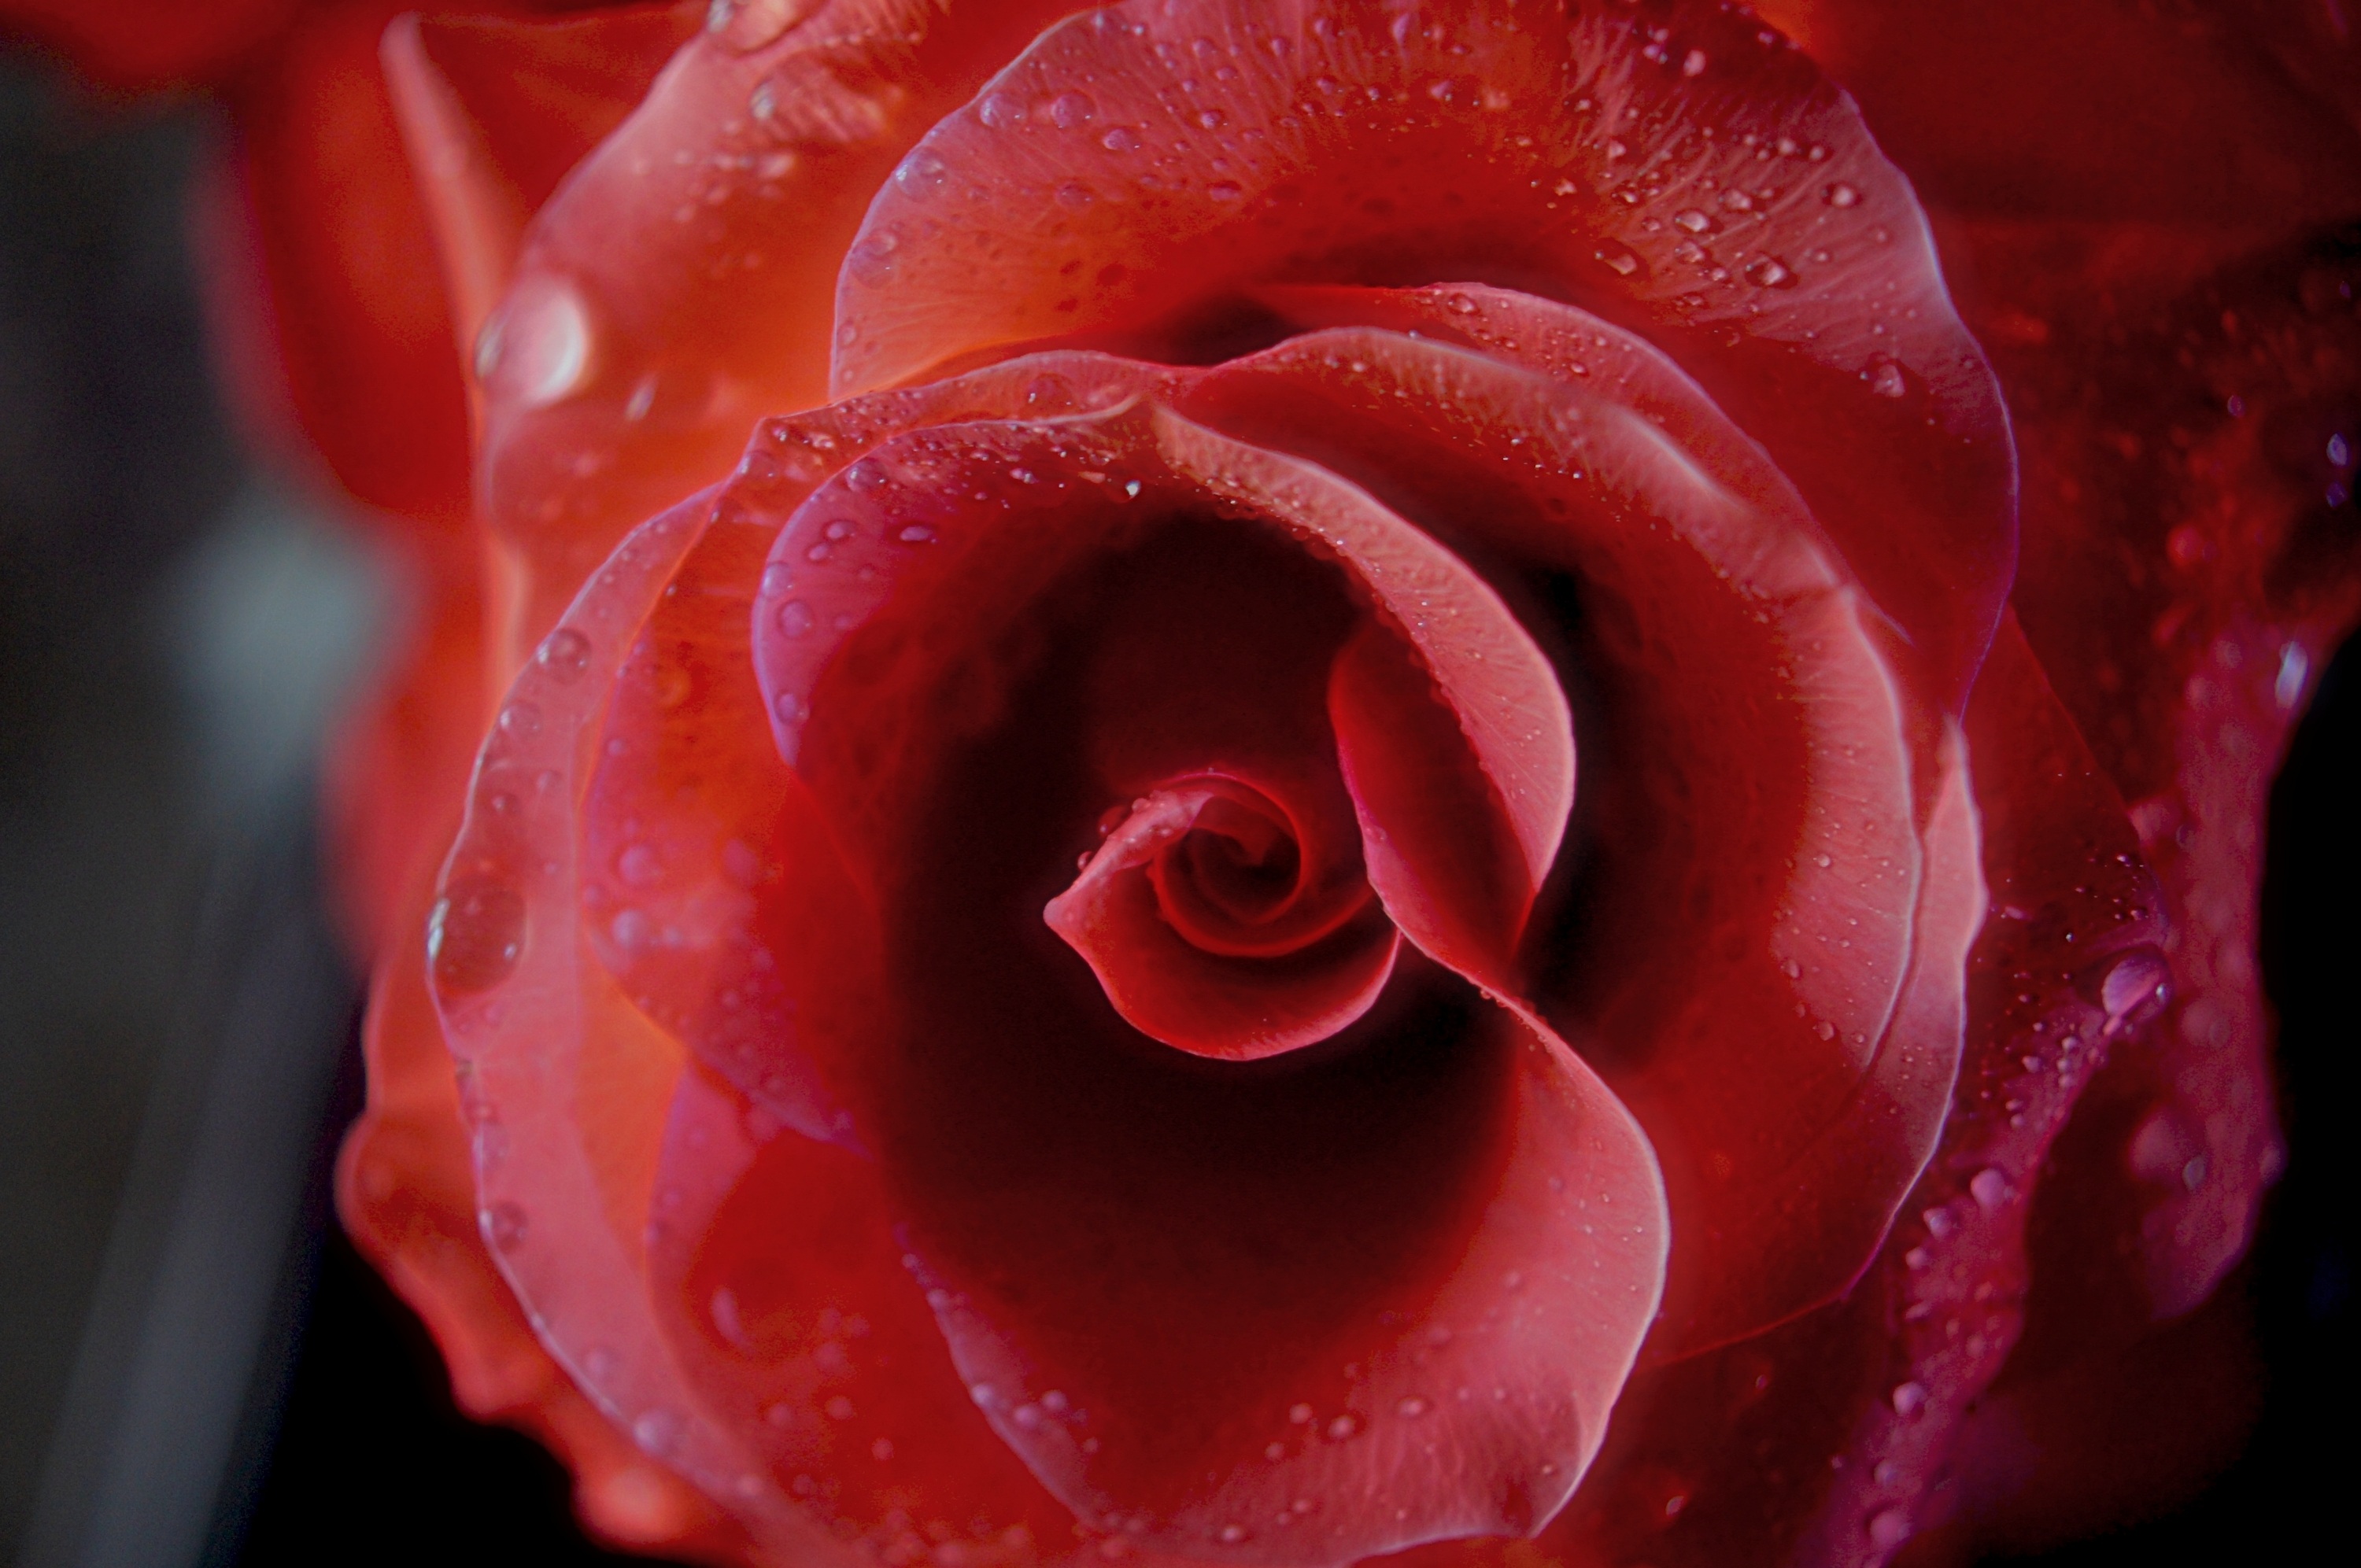
blossom, plant, flower, petal, bloom, floral, love, rose, decoration, red, symbol, color, macro, fresh, romance, romantic, pink, close up, single, petals, passion, valentine, macro photography, flowering plant, garden roses, rose family, plant stem, land plant, rose order